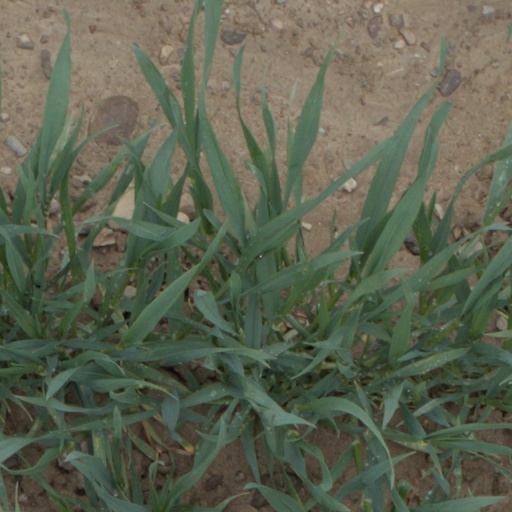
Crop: wheat